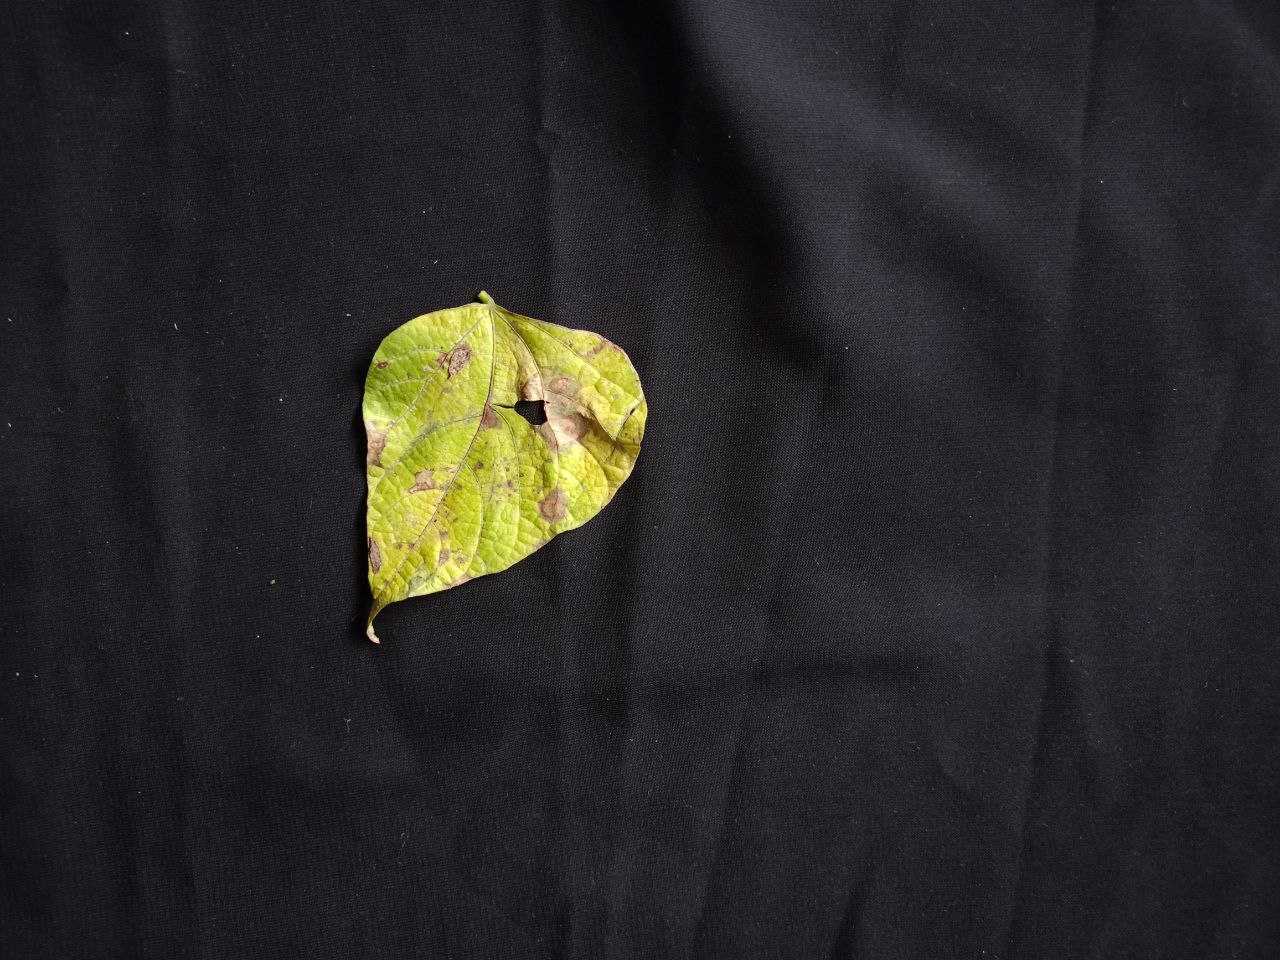
Crop: bean
Leaf condition: Blight